Kirtland Egyptian papers

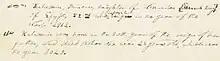
Characters with translations taken from the Valuable Discovery notebook. Some of the characters are mirror images of the Egyptian characters.

Most of the copied Egyptian characters in either notebook were untranslated by Smith or his associates.